Cote (restaurant)

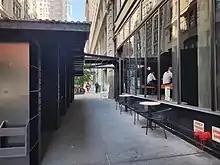

COTE Korean Steakhouse is owned and operated by Simon Kim, a Korean-American restaurateur. The first location was opened in the Flatiron District of New York City in 2017 and has been awarded one Michelin star and several accolades from the James Beard Foundation. COTE is the only Michelin-starred Korean barbecue restaurant in the world. COTE's second location opened in Miami Design District in February 2021.